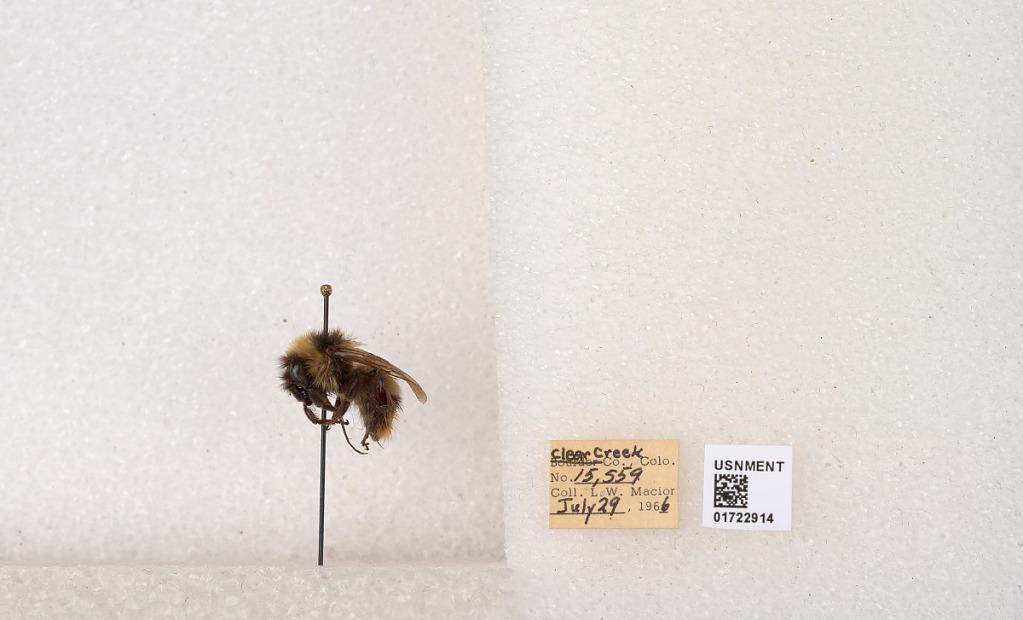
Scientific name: Bombus kirbyellus
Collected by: L. Macior
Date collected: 1966-7-29
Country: United States
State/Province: Colorado
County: Clear Creek
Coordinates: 39.6891, -105.644